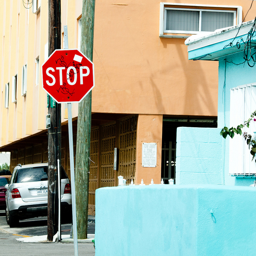
A red stop sign sitting in front of a blue building.
THERE IS A RED STOP SIGN THAT IS ON THE CORNER STREET
The stop sign is covered with several kinds of graffiti.
A stop sign covered in graffiti on a street corner.
A stop sign with some graffiti on it .